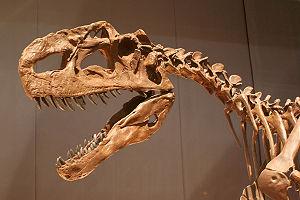
Monolophosaurus est un genre éteint de dinosaures théropodes d'environ 6 mètres de longueur pour 475 kilogrammes, découvert dans la formation de Shishugou, datée du Jurassique moyen et située au Xinjiang en République populaire de Chine.